Philip A. Hart Plaza

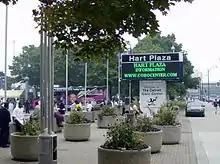
Sign and planter benches at entrance to Hart Plaza

Hart Plaza is surrounded by many important areas and buildings of the Downtown Detroit area. It is within a few blocks of the GM Renaissance Center (RenCen), Joe Louis Arena and TCF Center. In recent years, Hart Plaza has become a part of the Detroit International Riverfront.